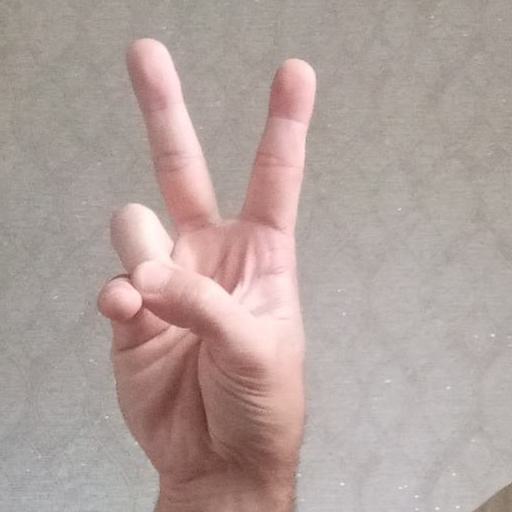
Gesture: peace